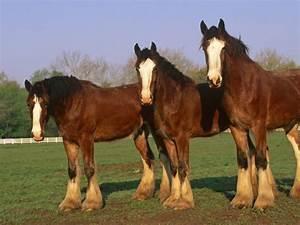
horse